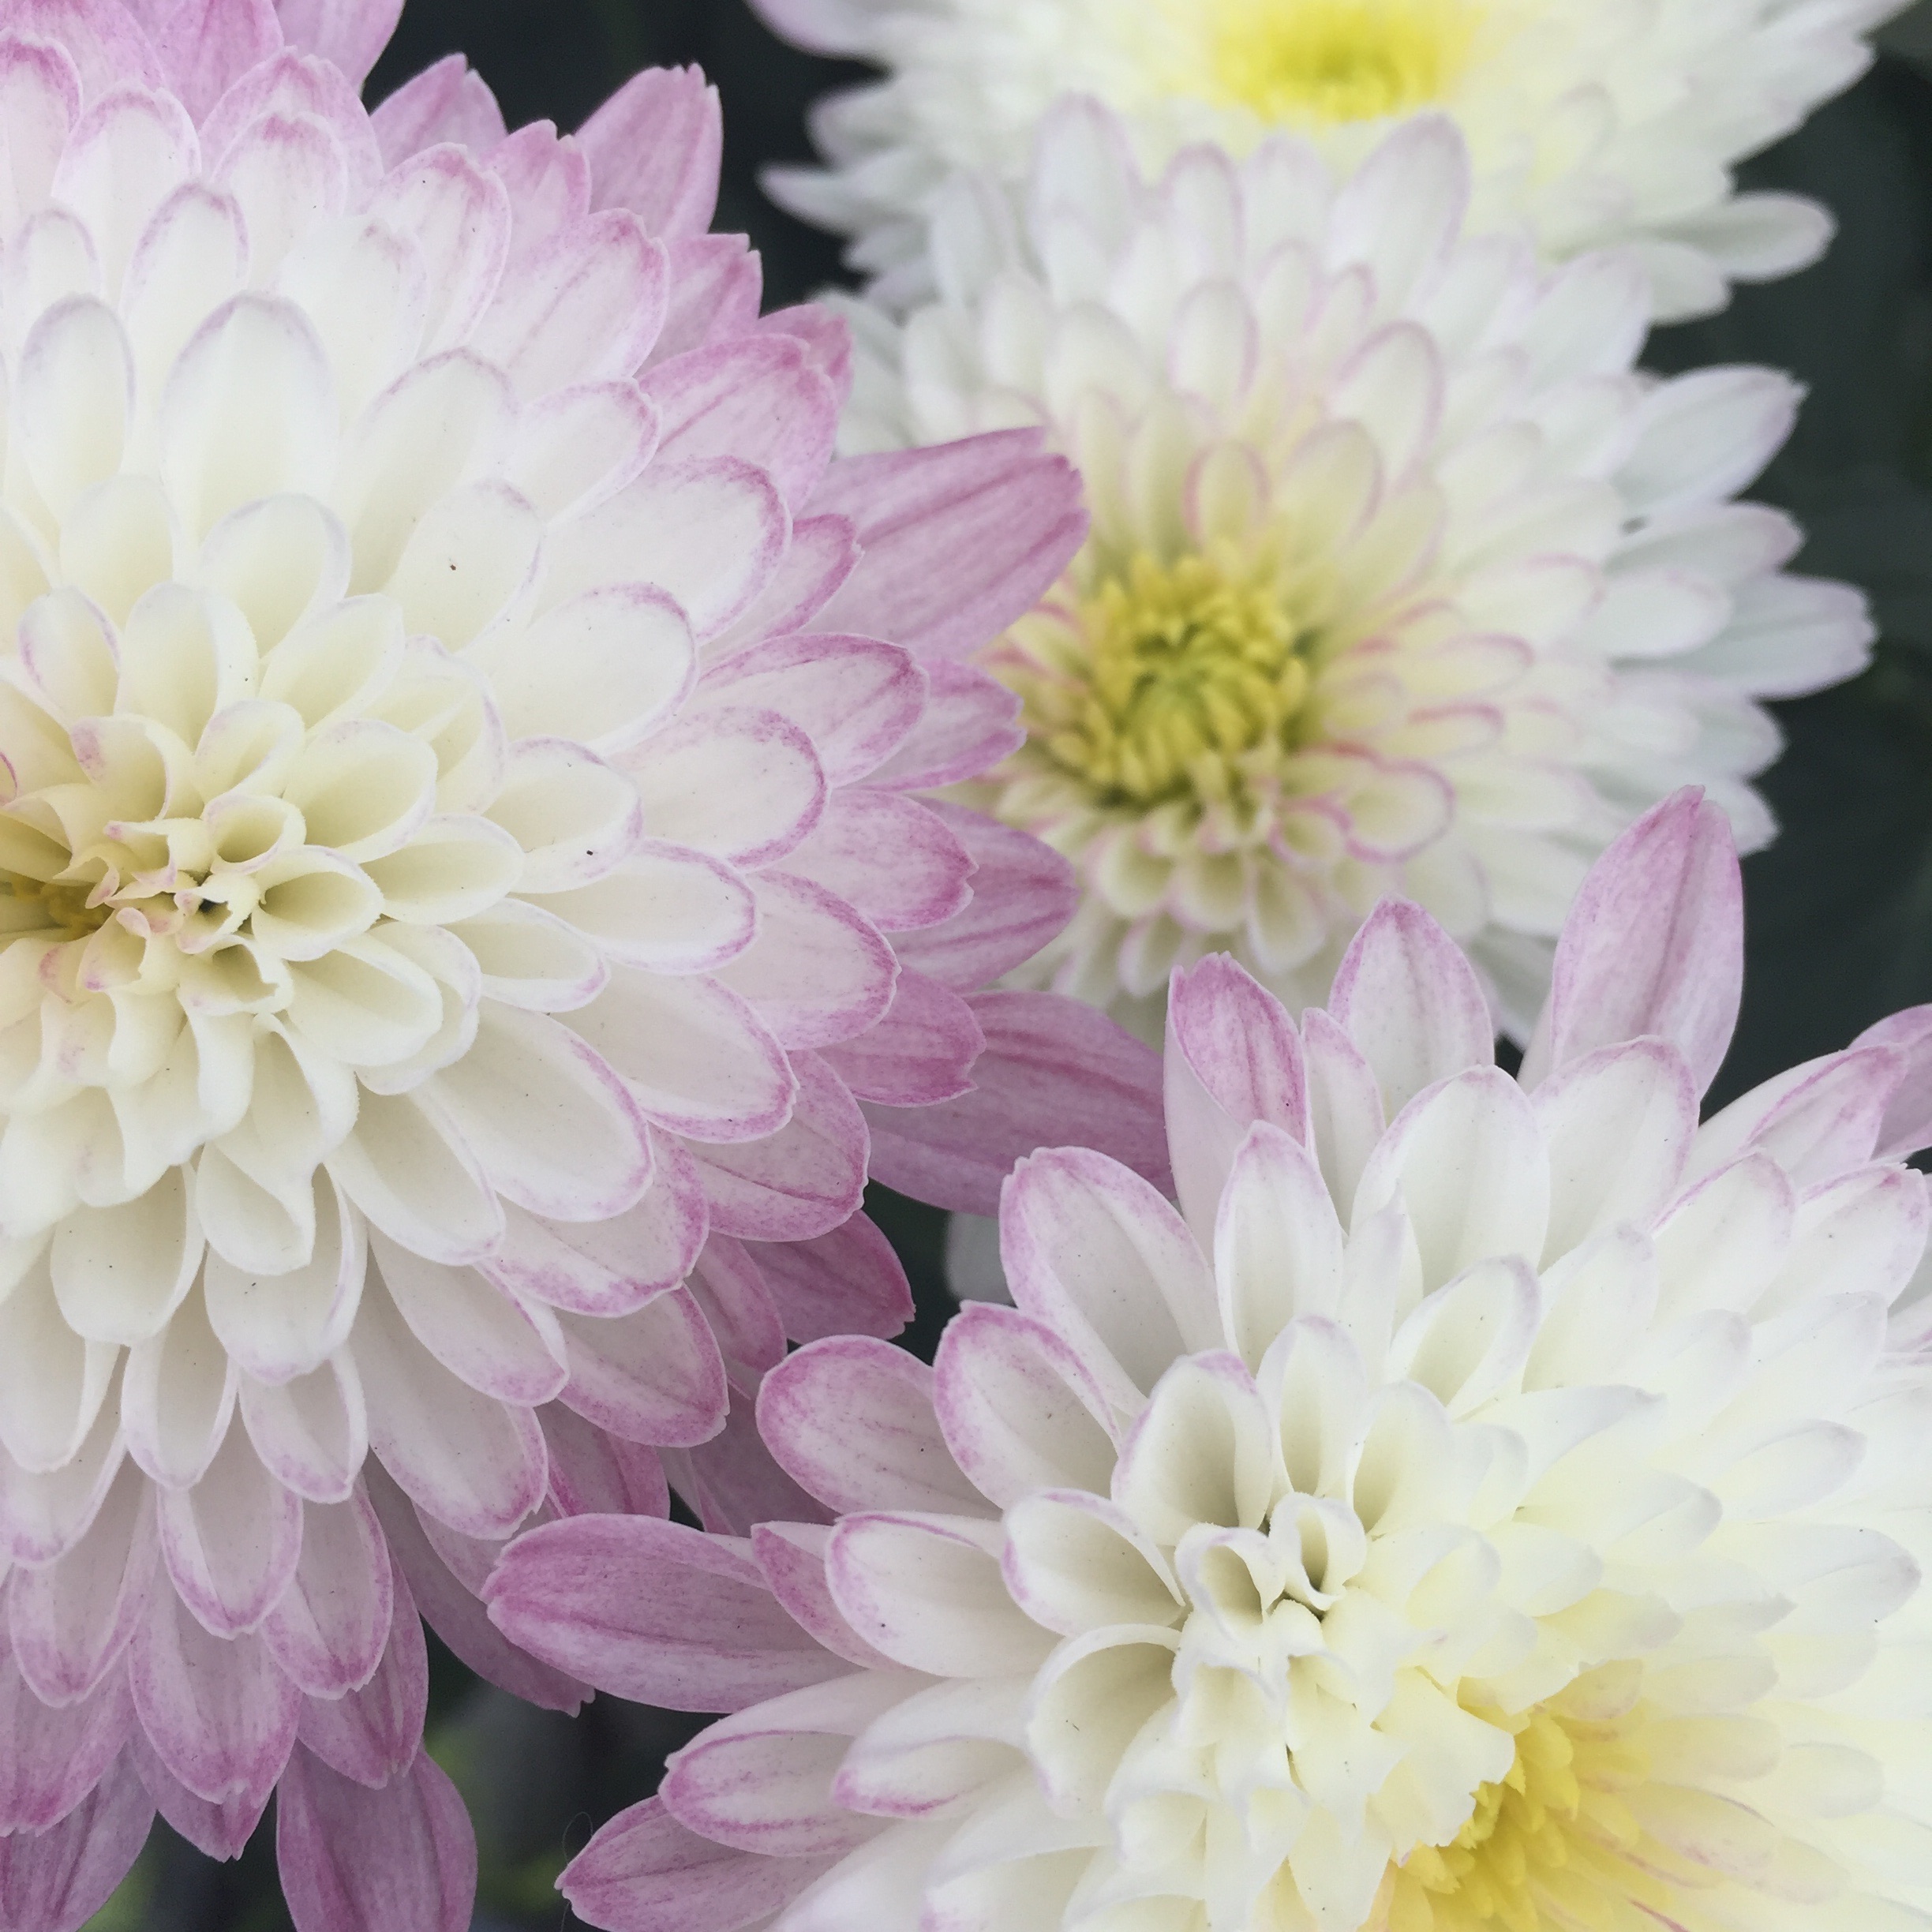
plant, flower, petal, pink, dahlia, gerbera, flowering plant, daisy family, city car, asterales, land plant, marguerite daisy, chrysanths